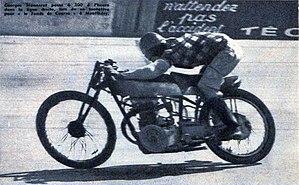
Georges Monneret lors du ""Fonds de Course"" 1938 à Monthléry."
Georges Monneret, dit "Jojo la Moto", né le 4 octobre 1908 à Lille et mort le 5 avril 1983, surnommé Jojo la Moto, est un pilote français de moto qui a remporté en carrière 499 victoires et 183 records du monde. Il a disputé 32 saisons de compétitions sur deux roues, étalées sur 38 années. Il possède avant-guerre un important magasin de motos et de cycles avenue Aristide-Briand à Montrouge.